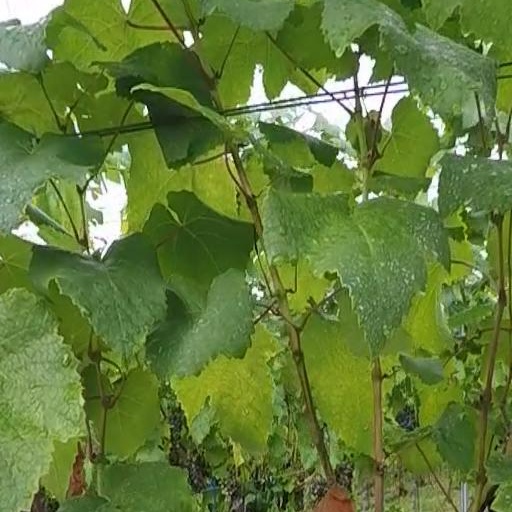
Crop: grape